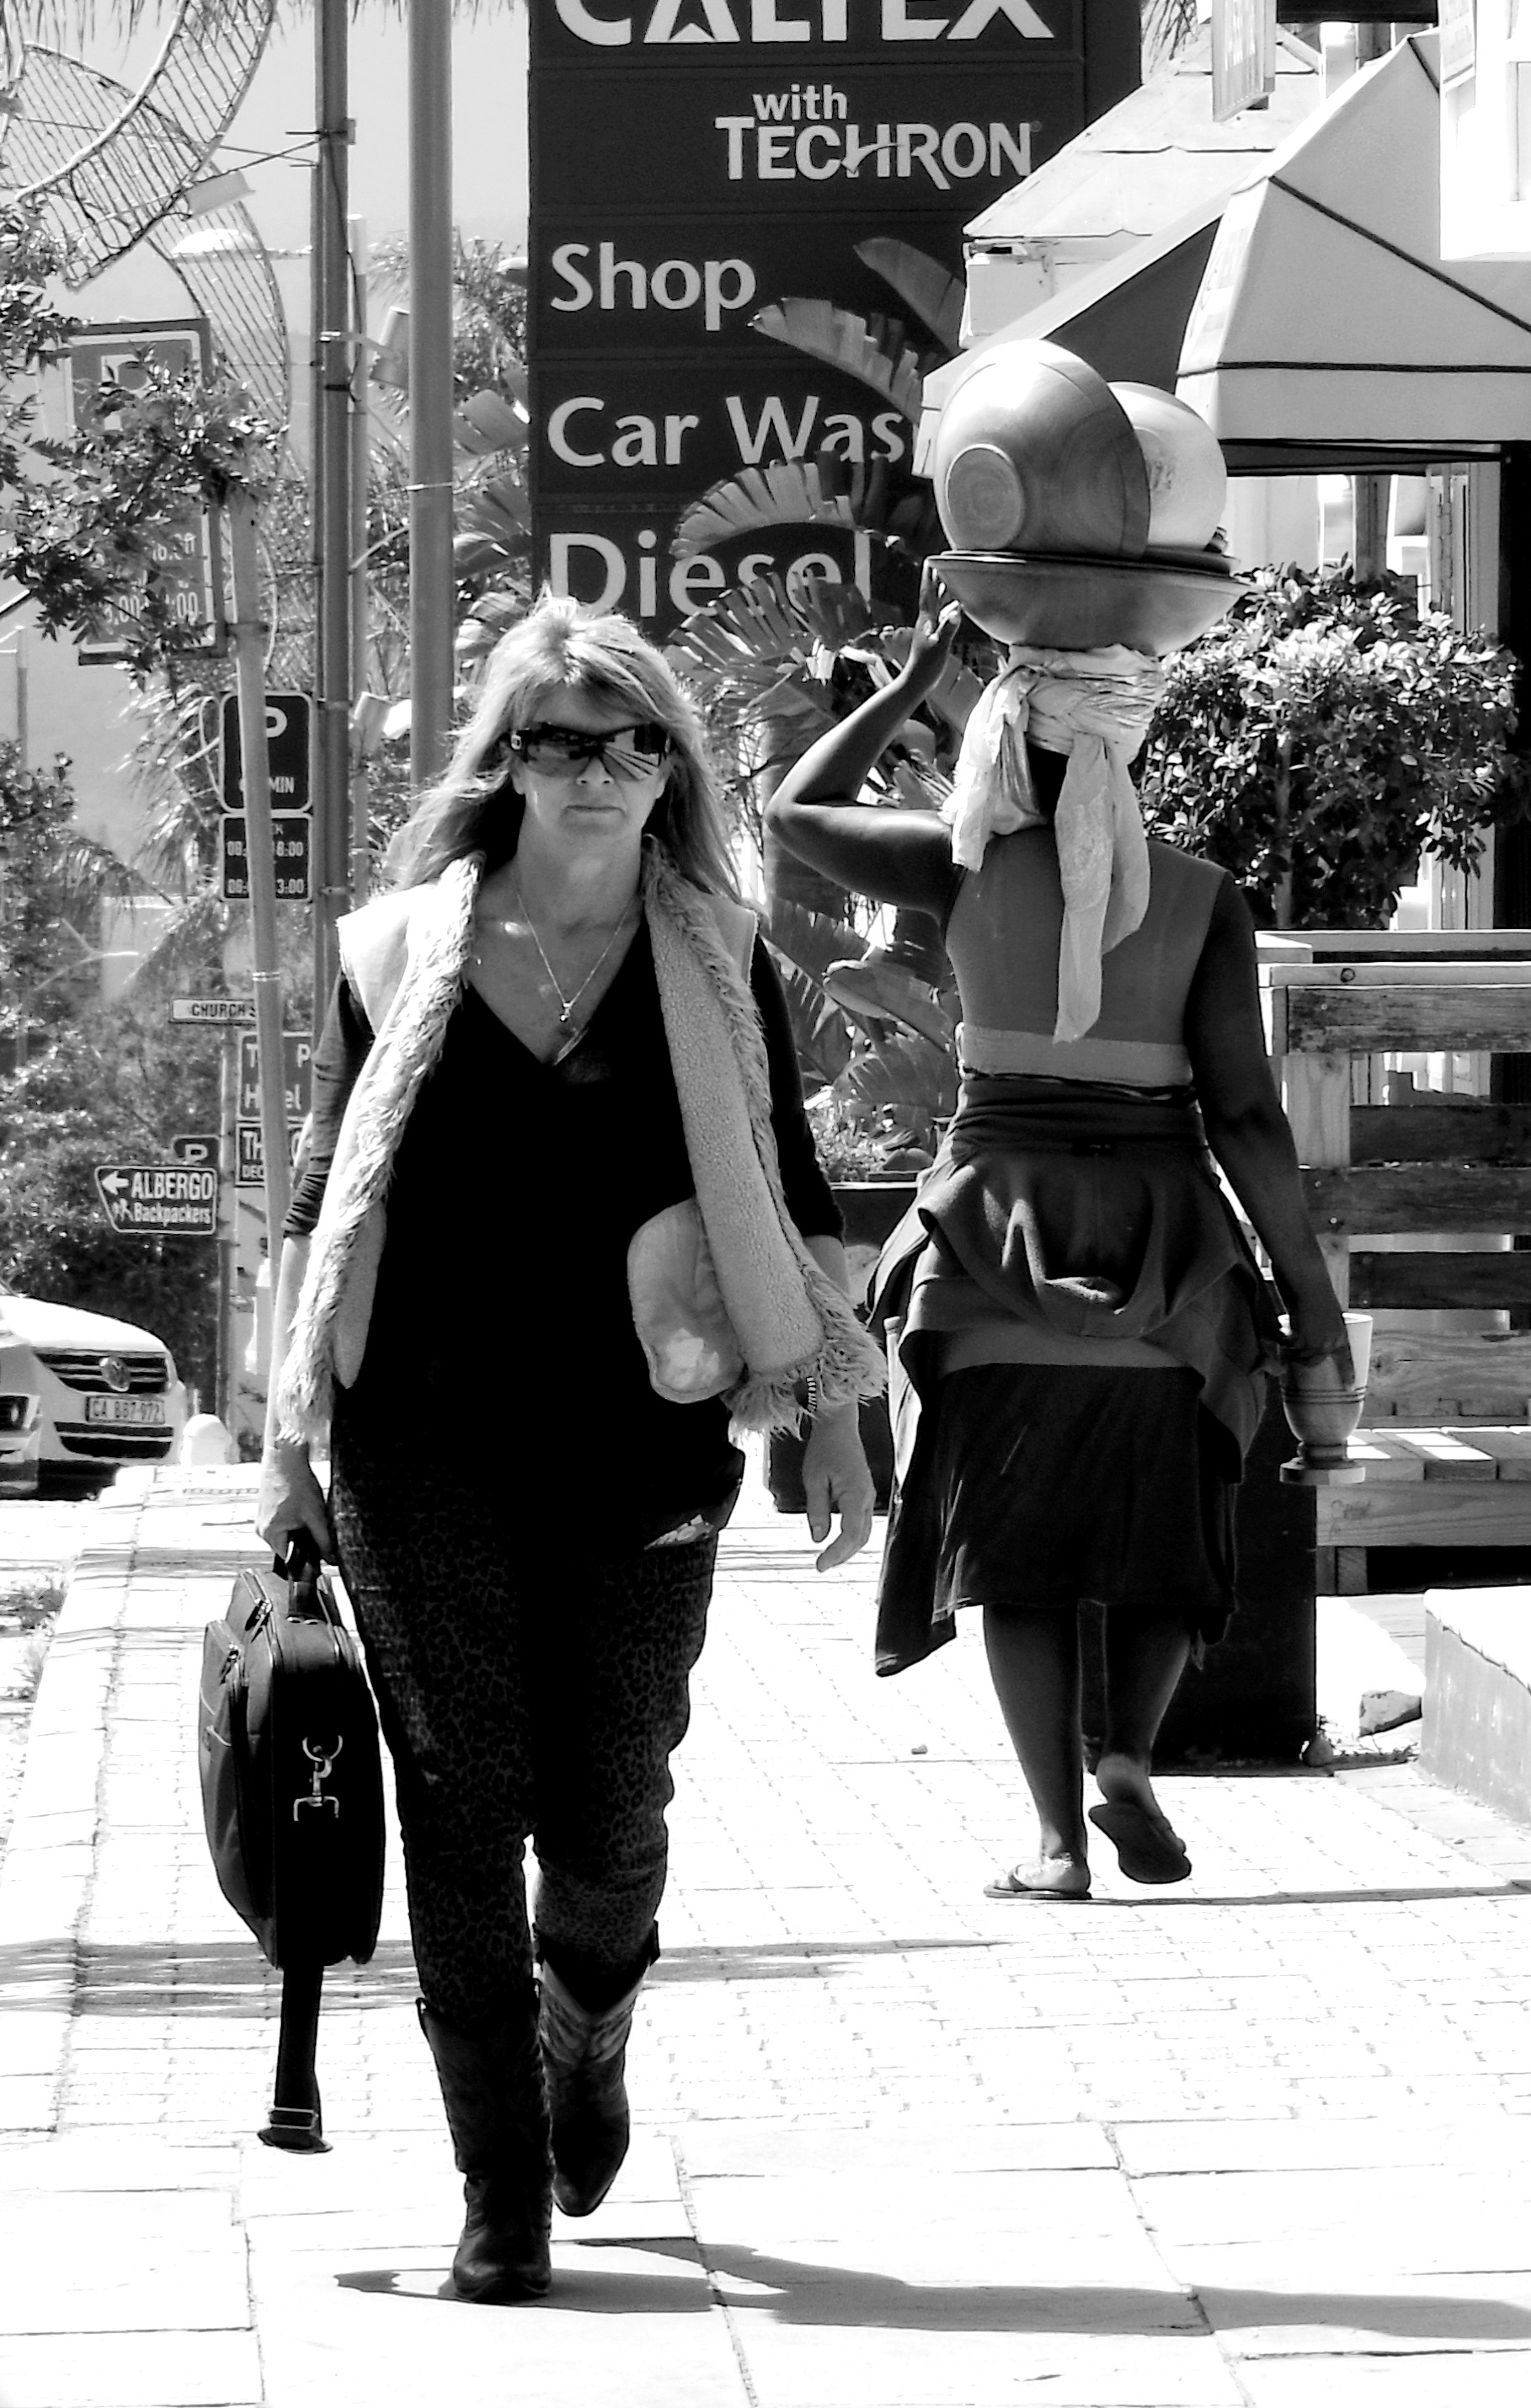
black and white, road, street, fashion, clothing, black, monochrome, women, infrastructure, difference, south africa, interaction, photo shoot, monochrome photography